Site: brandenburg
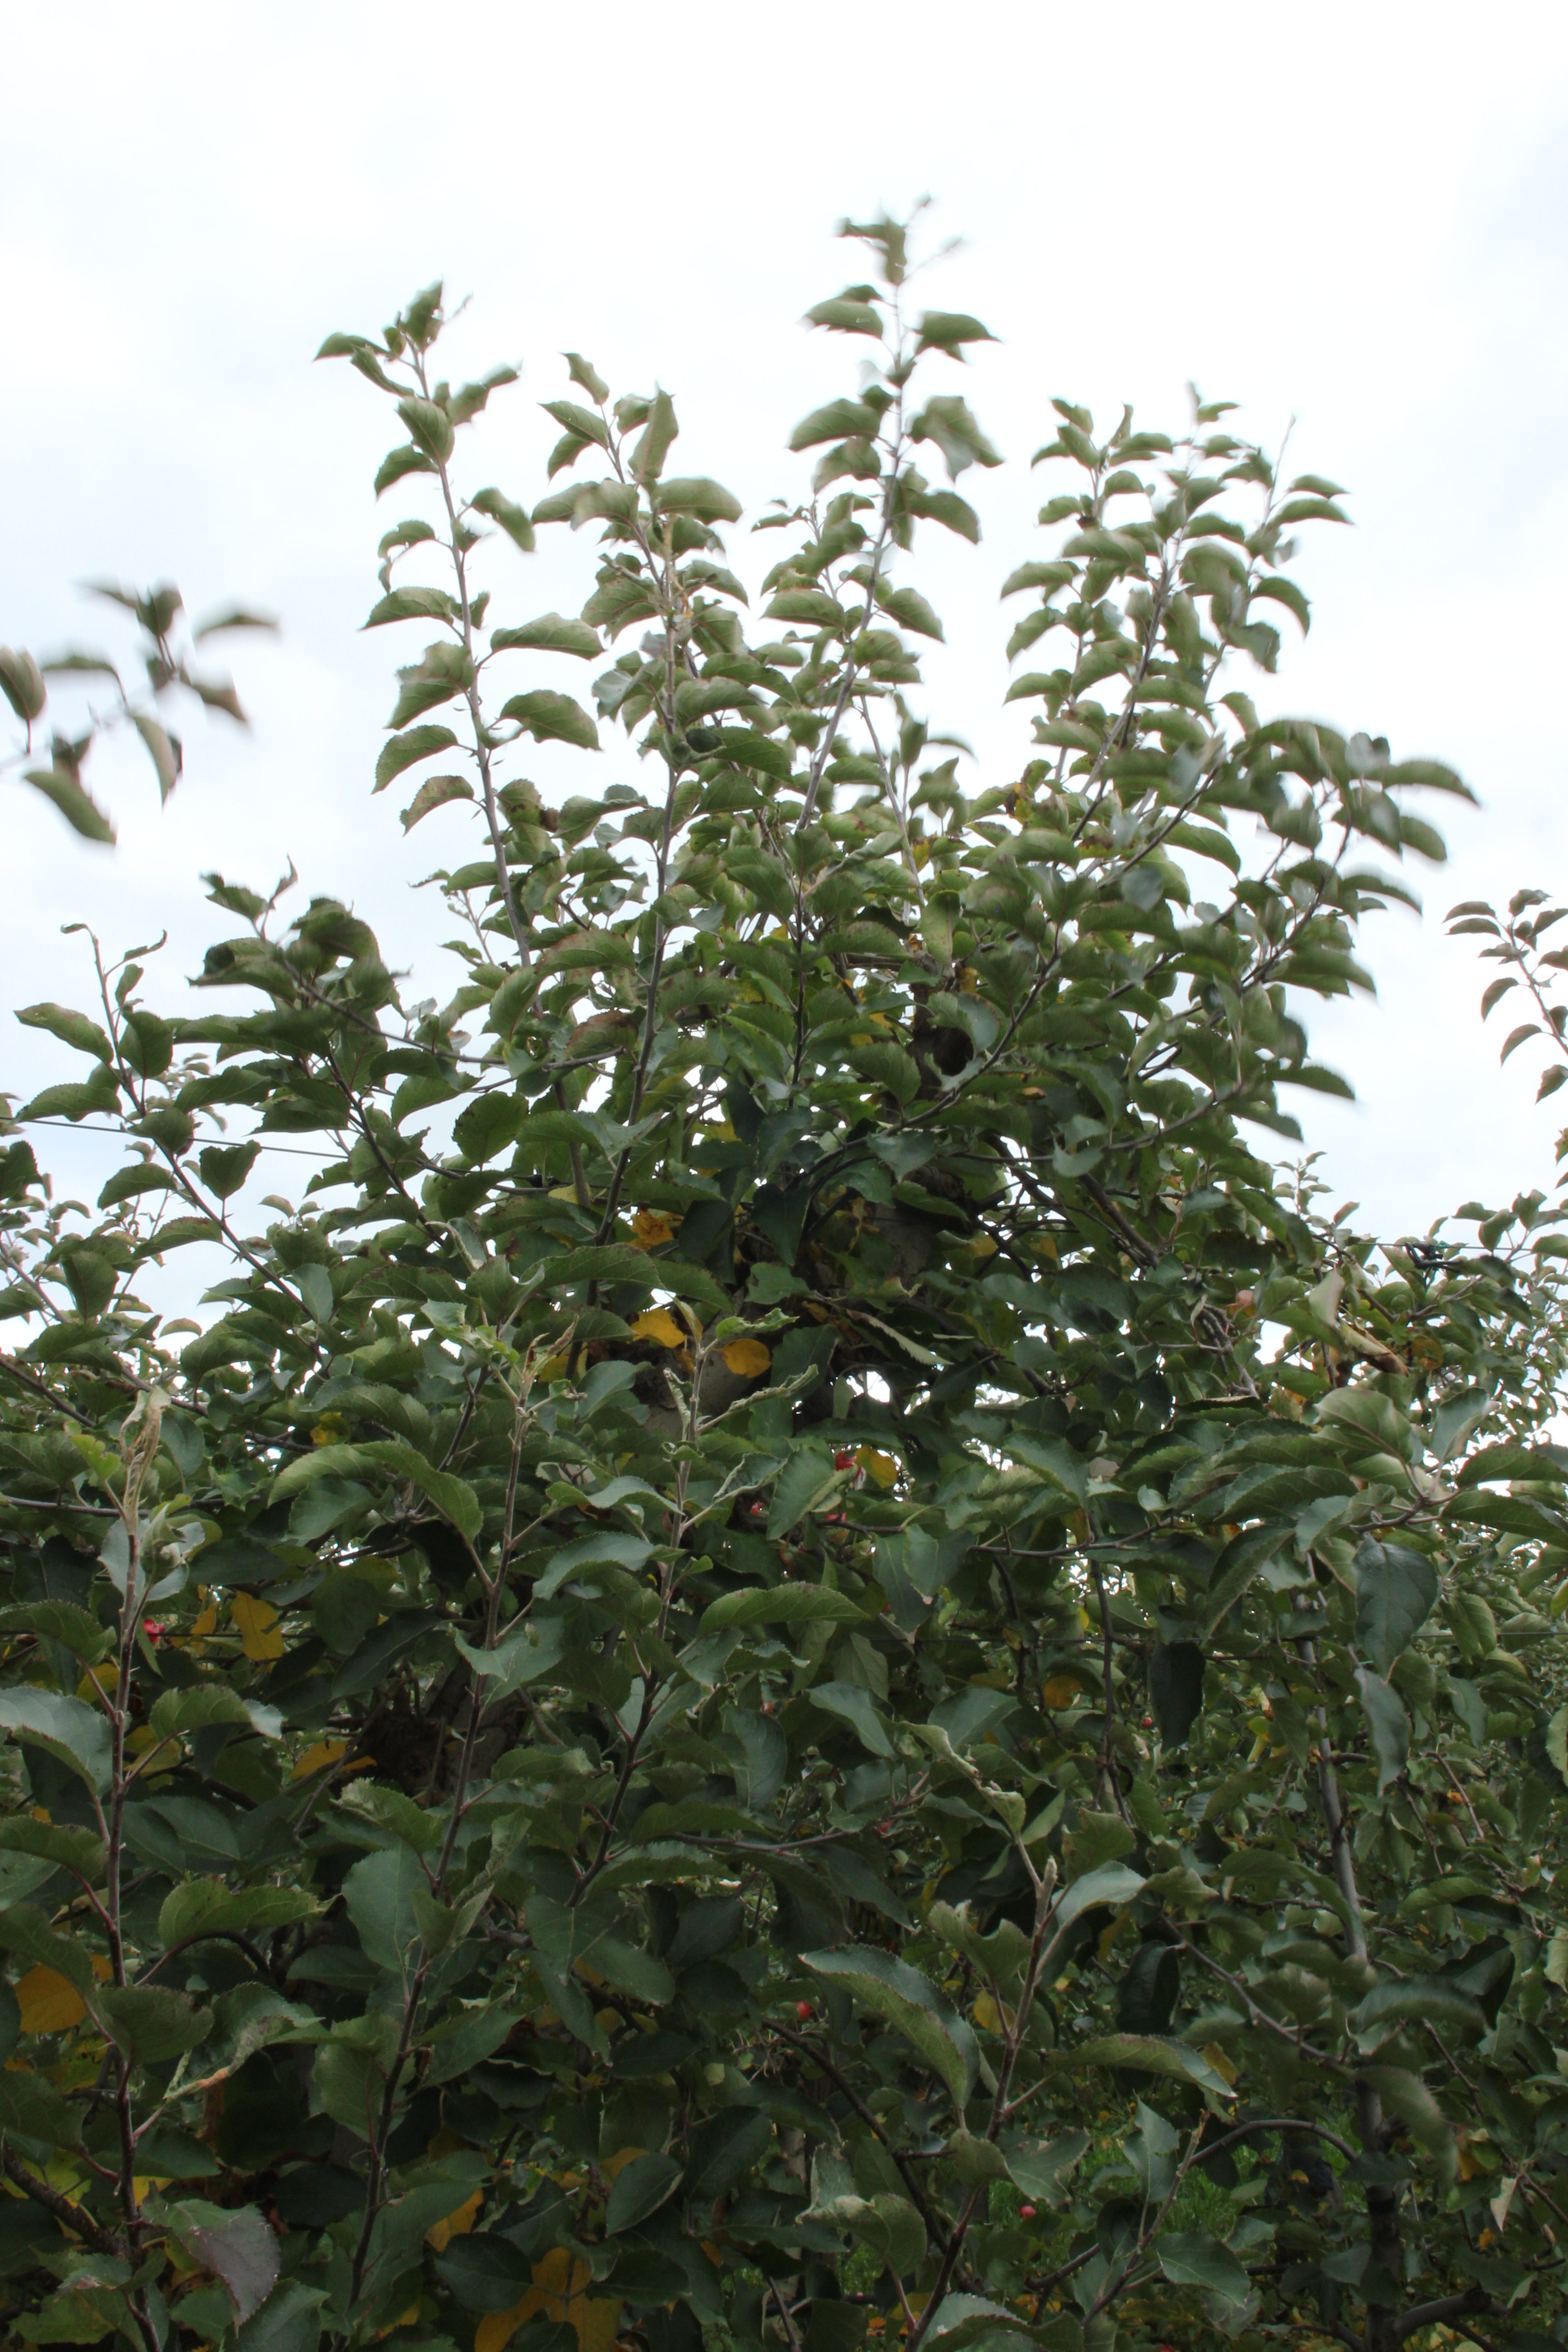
Growth stage (BBCH 91): Senescence, beginning of dormancy